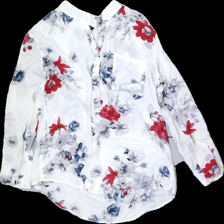
View: front
Type: Blouse
Category: Ladies
Brand: Not in the list
Brand text on label: Floryday
Colors: White, Pink, Grey, Multicolor
Material: 100% Viscose
Pattern: Floral print
Cut: Regular
Size: M
Season: All
Price range: 50-100
Recommended usage: Reuse
Description: White blouse with floralprint